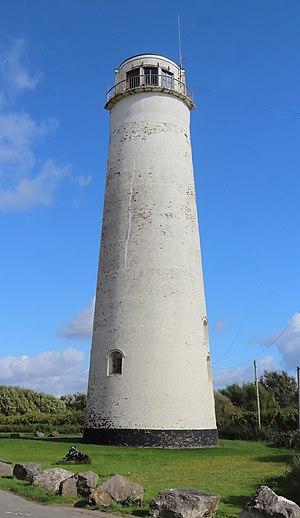
Le phare de Leasowe est un ancien phare situé dans la zone de Leasowe sur la côte nord de la péninsule de Wirral, entre Wallasey et Meols, dans le comté de Merseyside en Angleterre. Il est désaffecté depuis 1908